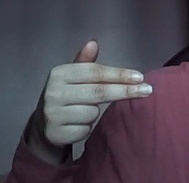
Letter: ghain